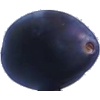
Label: Plum 3